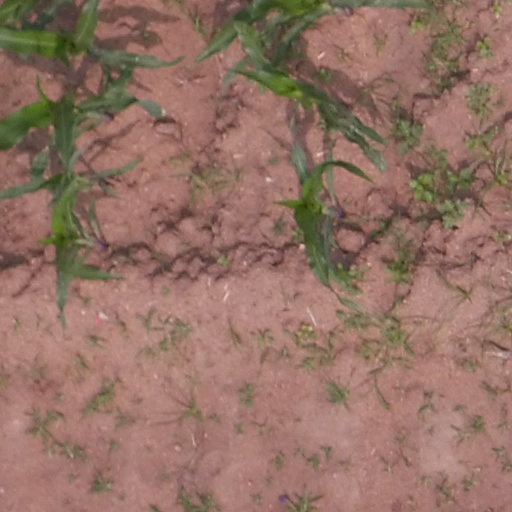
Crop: maize; corn